Elevated highway

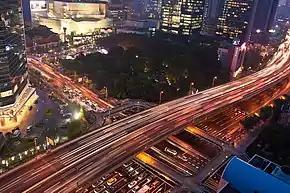
Yan'an Elevated Road in Shanghai, China

Elevated highways are more expensive to build than at-grade highways, and are usually only used where there is some combination of the following on the desired route: